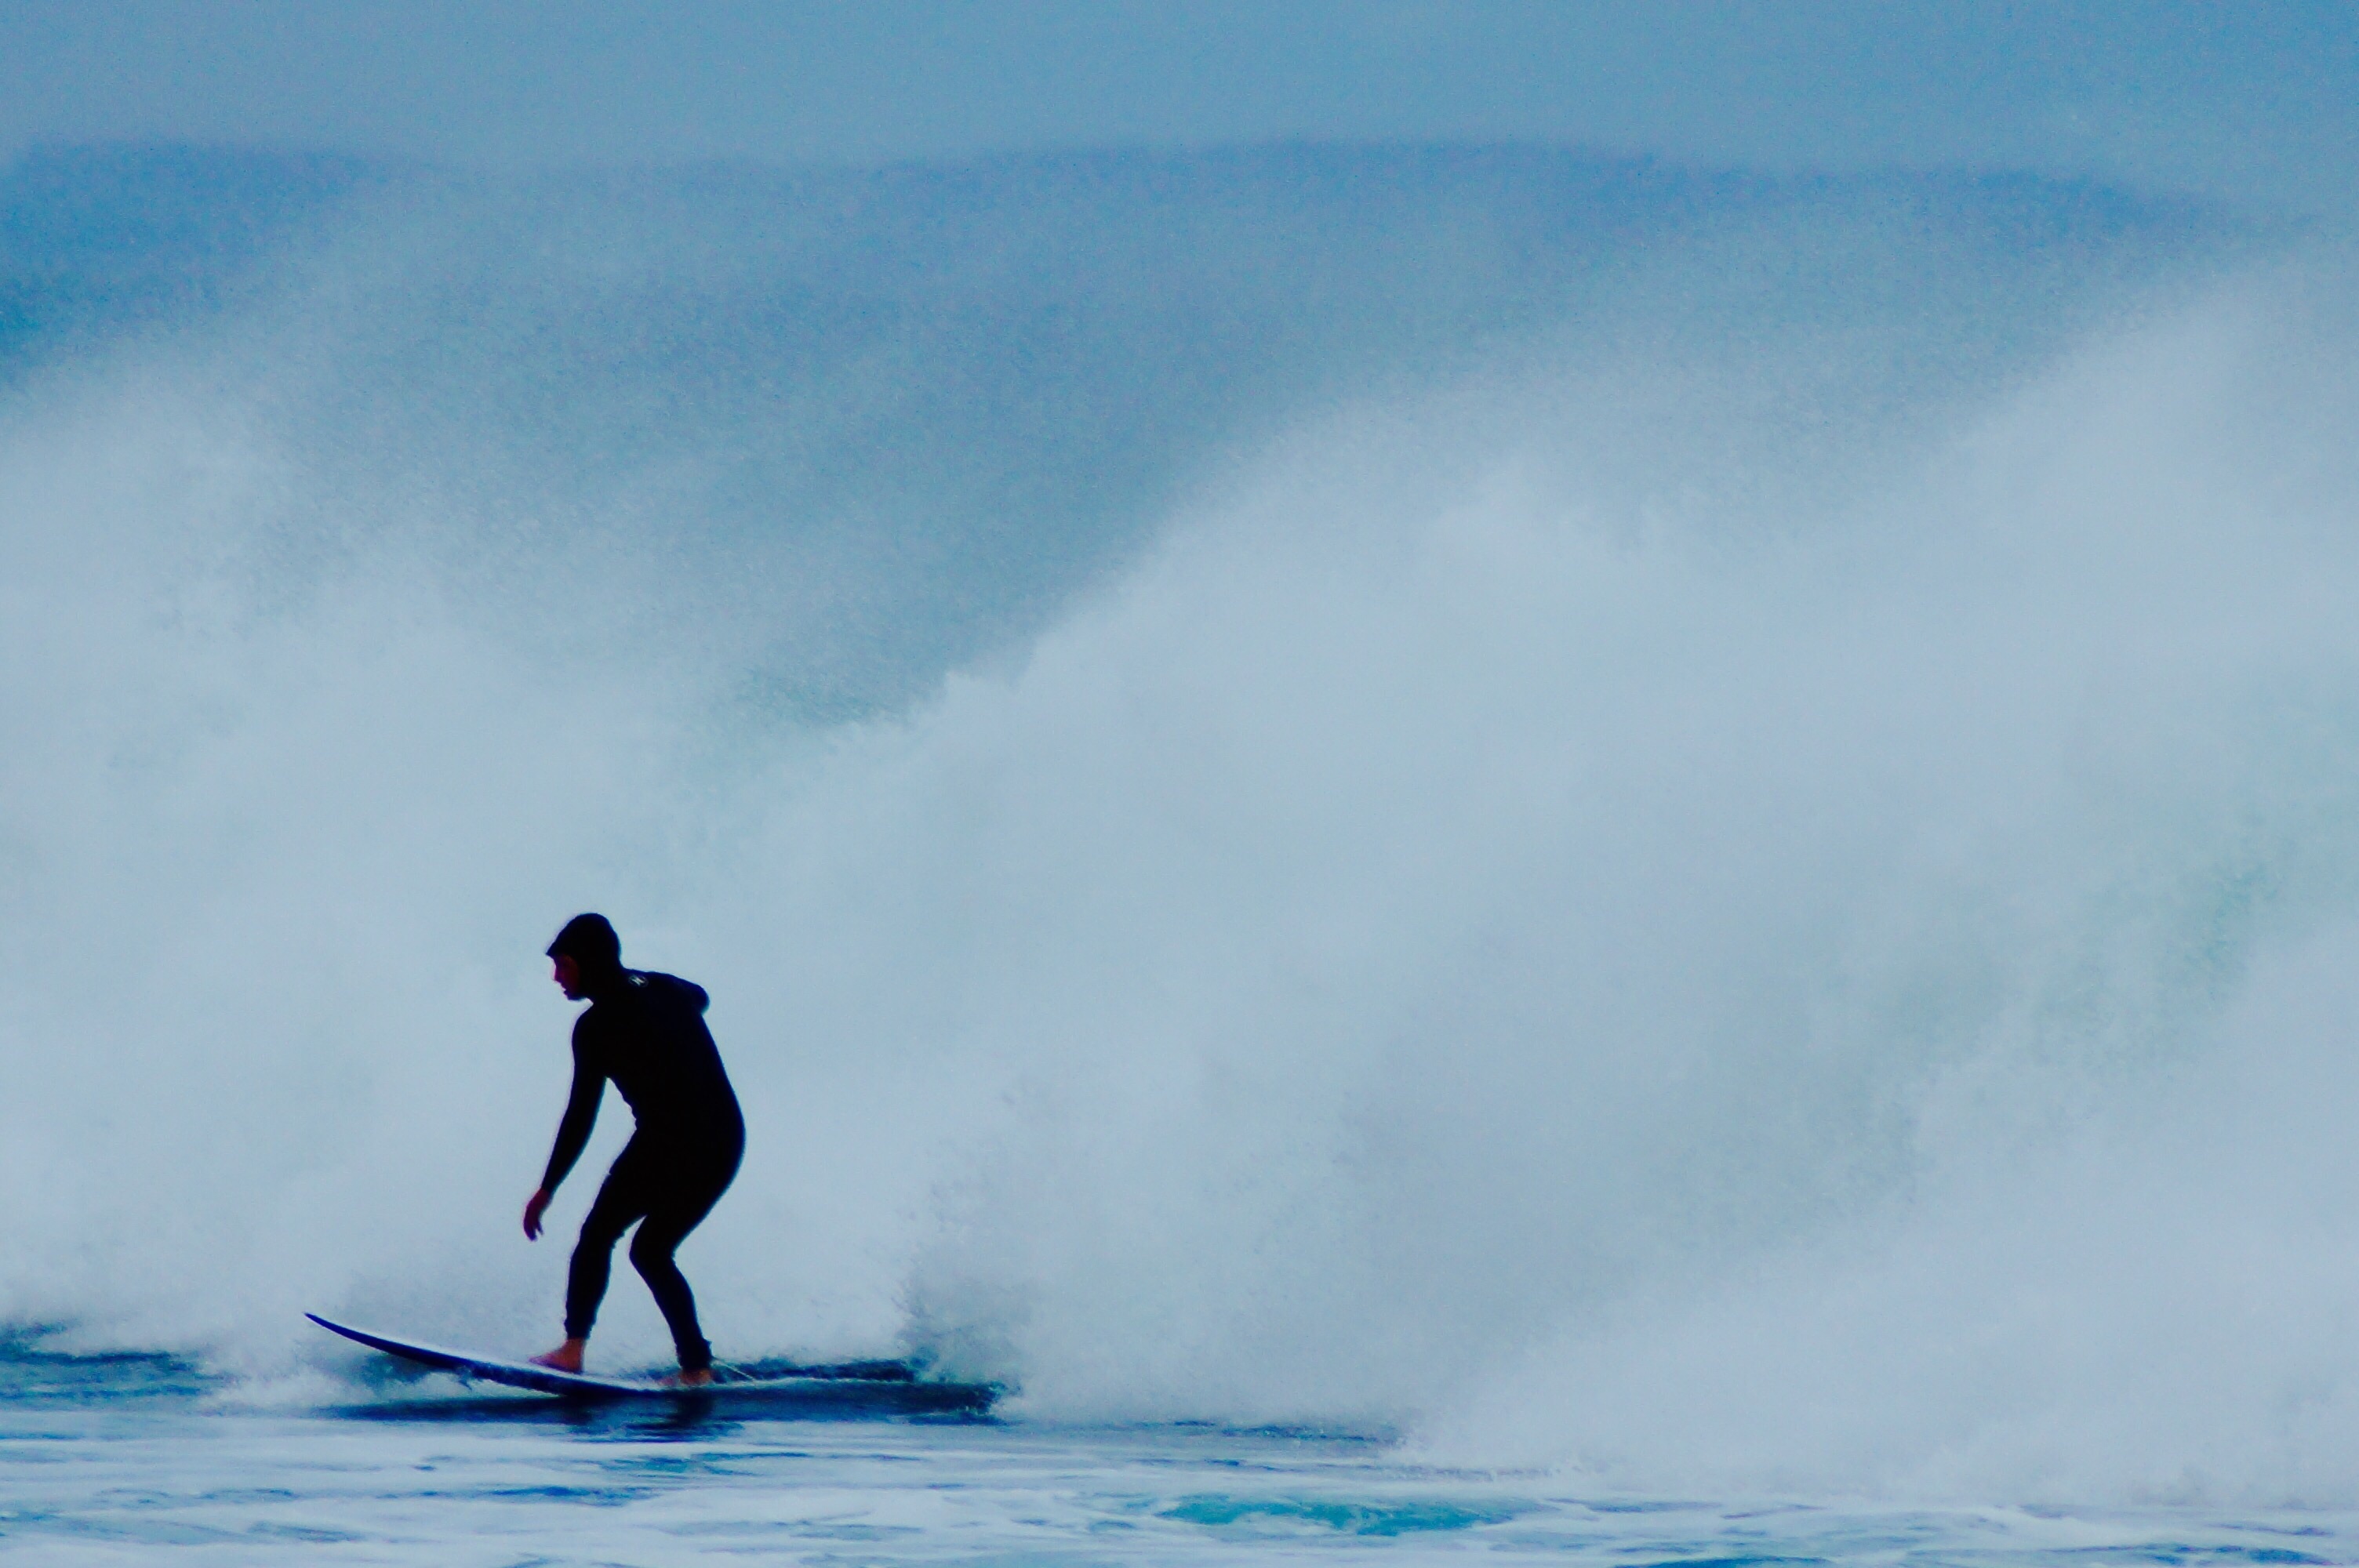
beach, sea, water, ocean, wave, surfer, surf, surfing, surfboard, extreme sport, sports, water sport, surf board, wind wave, boardsport, surfing equipment and supplies, surface water sports, sport sea